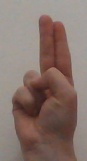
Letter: taa